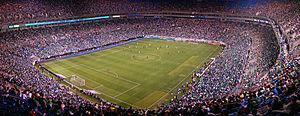
L'International Champions Cup 2014 est la deuxième édition du tournoi de pré-saison. Huit clubs européens s'y affrontent dans un mini-championnat à 4 équipes afin d'accéder à la finale. Ce tournoi se déroule du 24 juillet 2014 au 4 août 2014 dans différentes villes des États-Unis ainsi qu'au Canada.